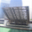
Label: bridge